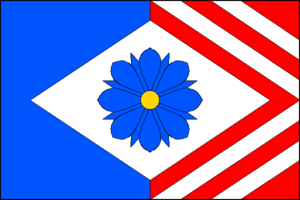
Nemotice est une commune du district de Vyškov, dans la région de Moravie-du-Sud, en République tchèque. Sa population s'élevait à 414 habitants en 2017.